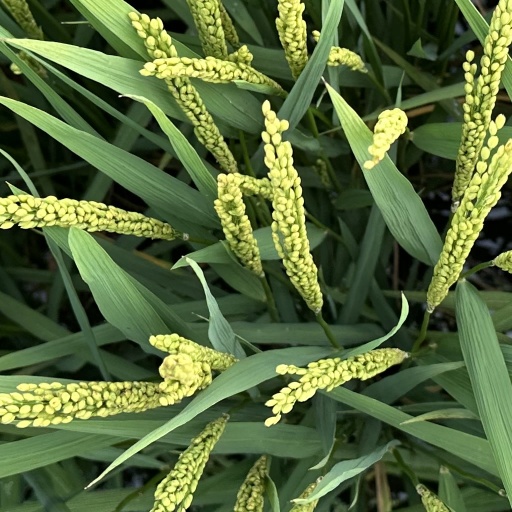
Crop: rice